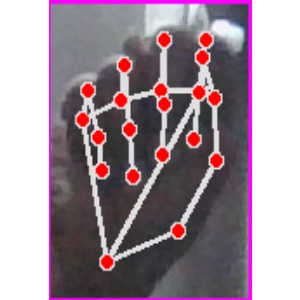
अक्षर: न